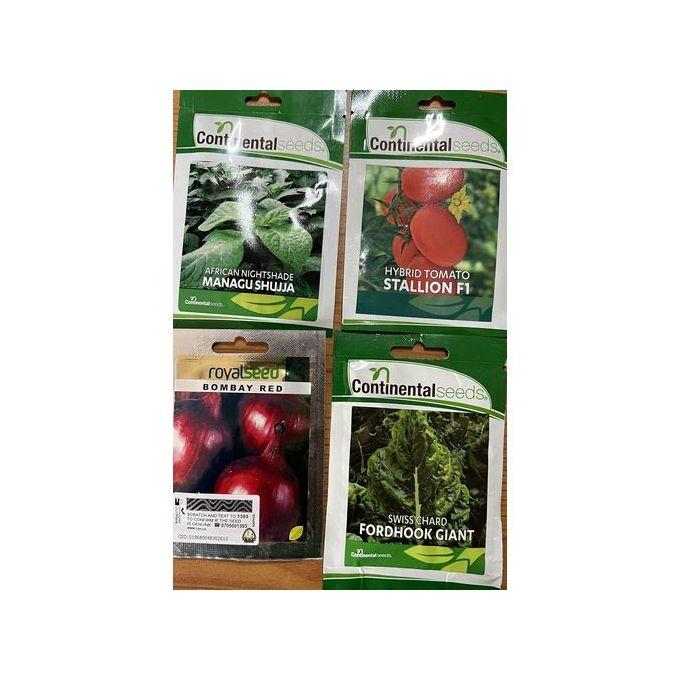
Hili ni eneo tambarare linaloonekana likiwa na miti miwili huku nyasi zikiwa ndogo. Mara nyingi maeneo ya namna hii hupatikana katika hifadhi za mbuga ya taifa au maporini ambapo wanyama huishi.